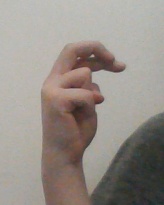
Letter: zay